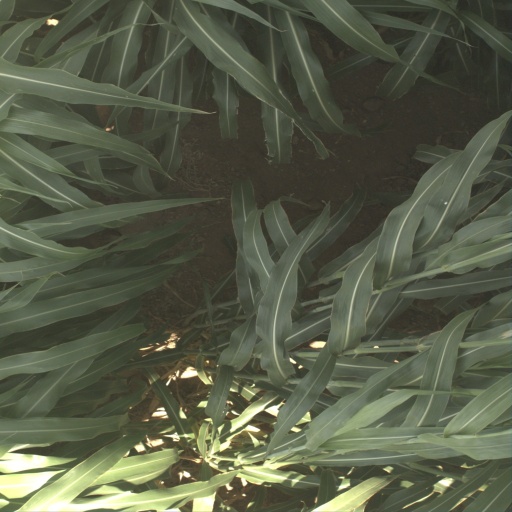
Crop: sorghum